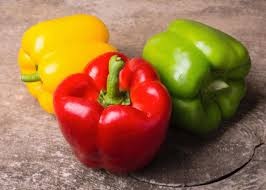
Label: capsicum